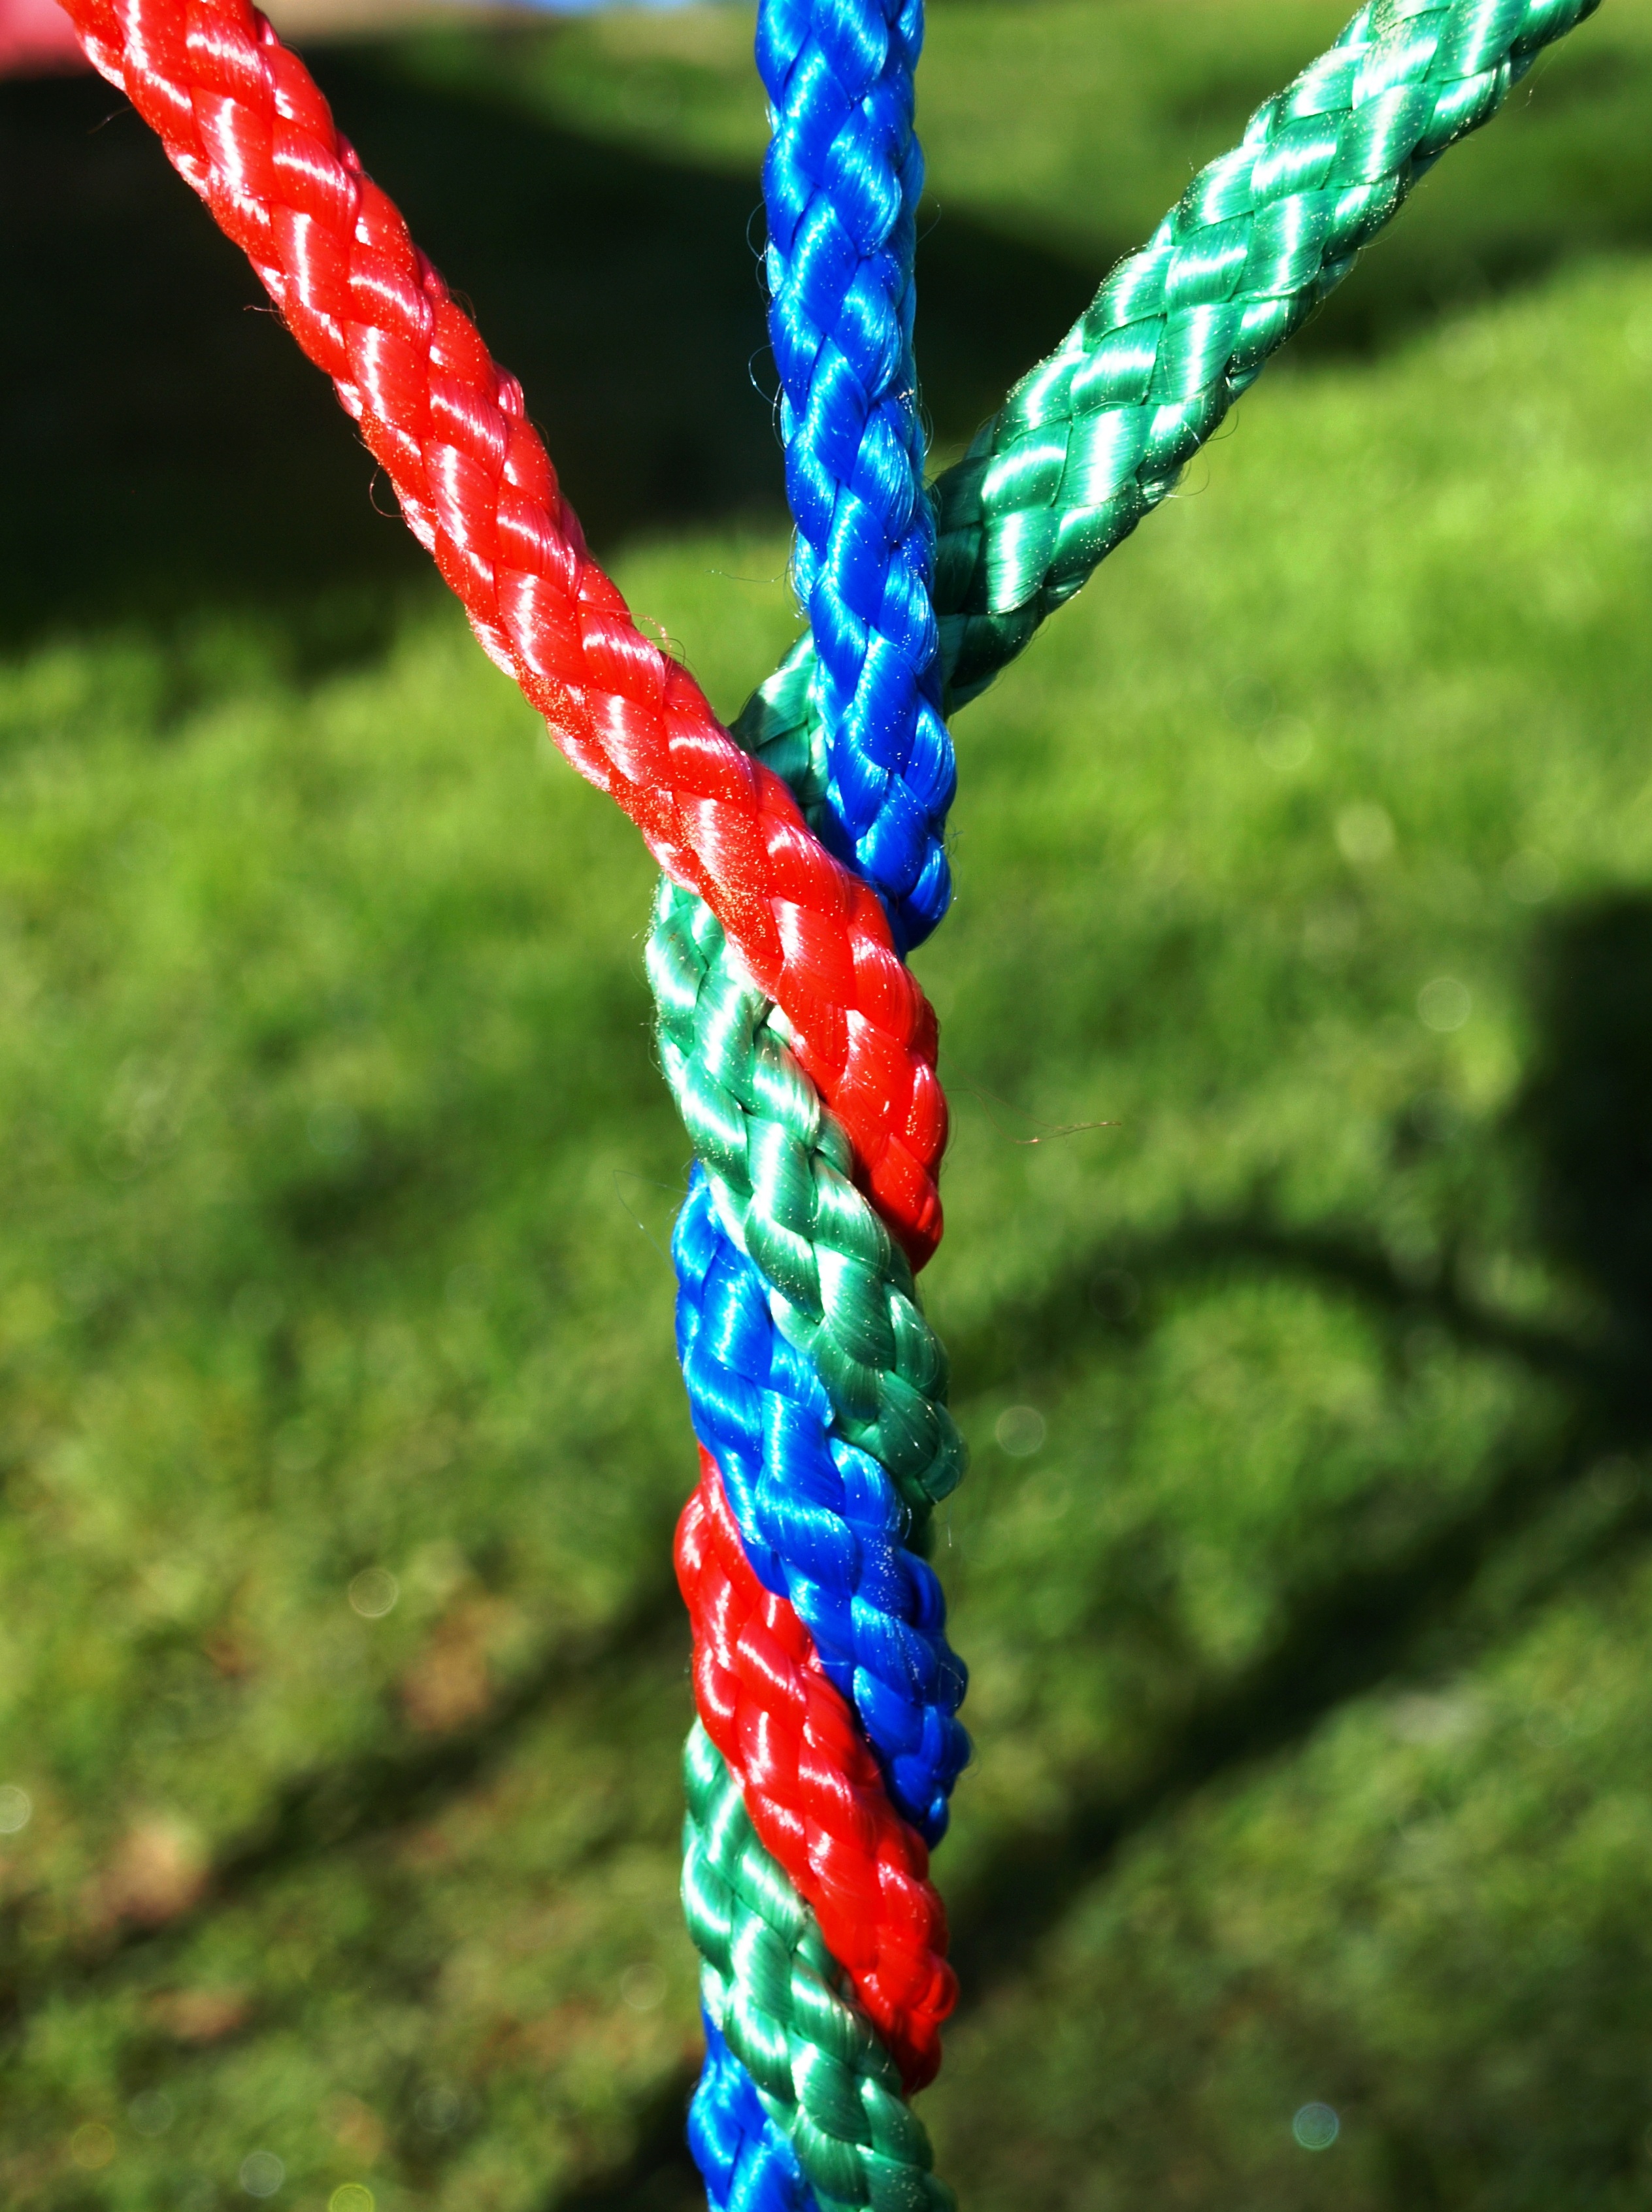
branch, flower, green, color, colorful, festival, bright, keep, ropes, knot, devoured, outdoor structure